Crossover SUV

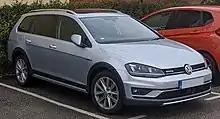
Volkswagen Golf Alltrack

The first crossover convertible was the AMC Eagle marketed by AMC dealers during the 1981 and 1982 model years as the Sundancer, a factory-authorized conversion of the all-wheel-drive two-door sedans.